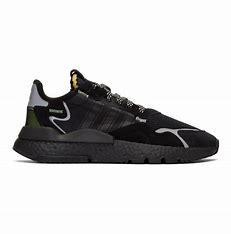
Brand: adidas
Model: originals Adidas Originals Nite Jogger